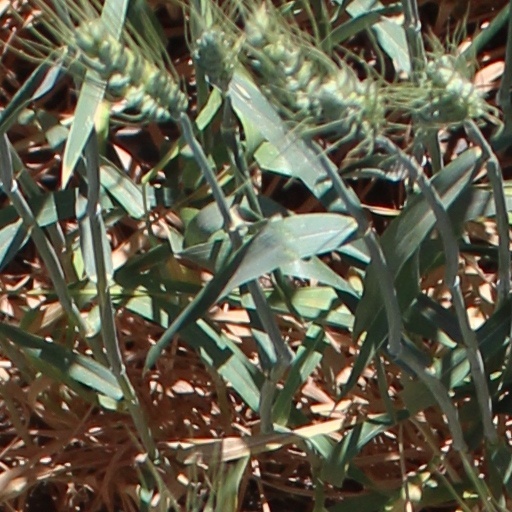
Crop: wheat